Chrysler 180

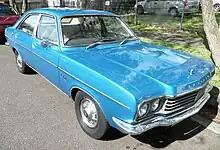
1977-1978 Chrysler Centura GL (KC)

A variant of the Chrysler 180 was produced in Australia from 1975 to 1978 by Chrysler Australia as the Chrysler Centura. The Centura was offered with a choice of 4-cylinder and 6-cylinder engines mated to a manual or automatic transmission. It was fitted with a larger nose and modified front radiator grille to accommodate the larger straight-six engine and allow more airflow to the radiator; four round headlamps completed the makeover.